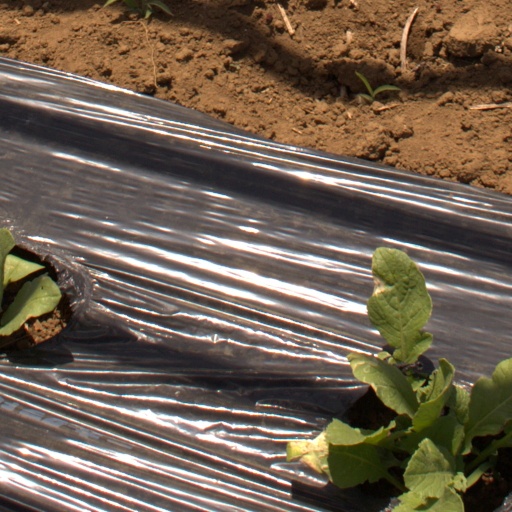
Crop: Jerusalem artichoke